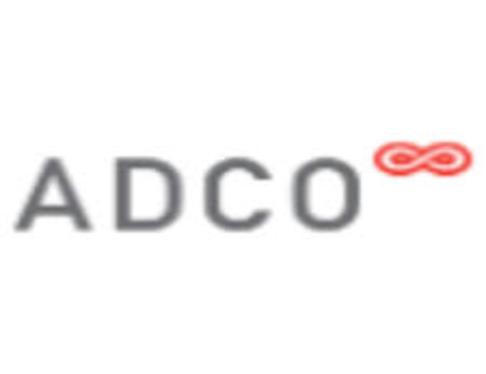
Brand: ADCO
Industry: Necessities